Proposed expansion of the New York City Subway

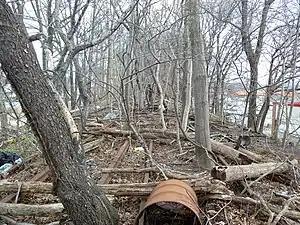
The LIRR Rockaway Beach Branch would need to be renovated in order to be reused.

The Long Island Rail Road (LIRR) abandoned the Rockaway Beach Branch in 1962; ever since it has been sought after for reactivation for train service. The line has not been reactivated due to local opposition, specifically the homeowners who live along the right-of-way. One group, QueensLink, wants the line to be reactivated between the 63rd Drive–Rego Park station on the IND Queens Boulevard Line to the north and the IND Rockaway Line to the south, providing a north-south connection in Queens. A second group would use the right-of-way as a linear park, known as the Queensway, a proposal inspired by the success of the High Line in Manhattan. A third group consists of homeowners who would have nothing done, keeping the line as is.